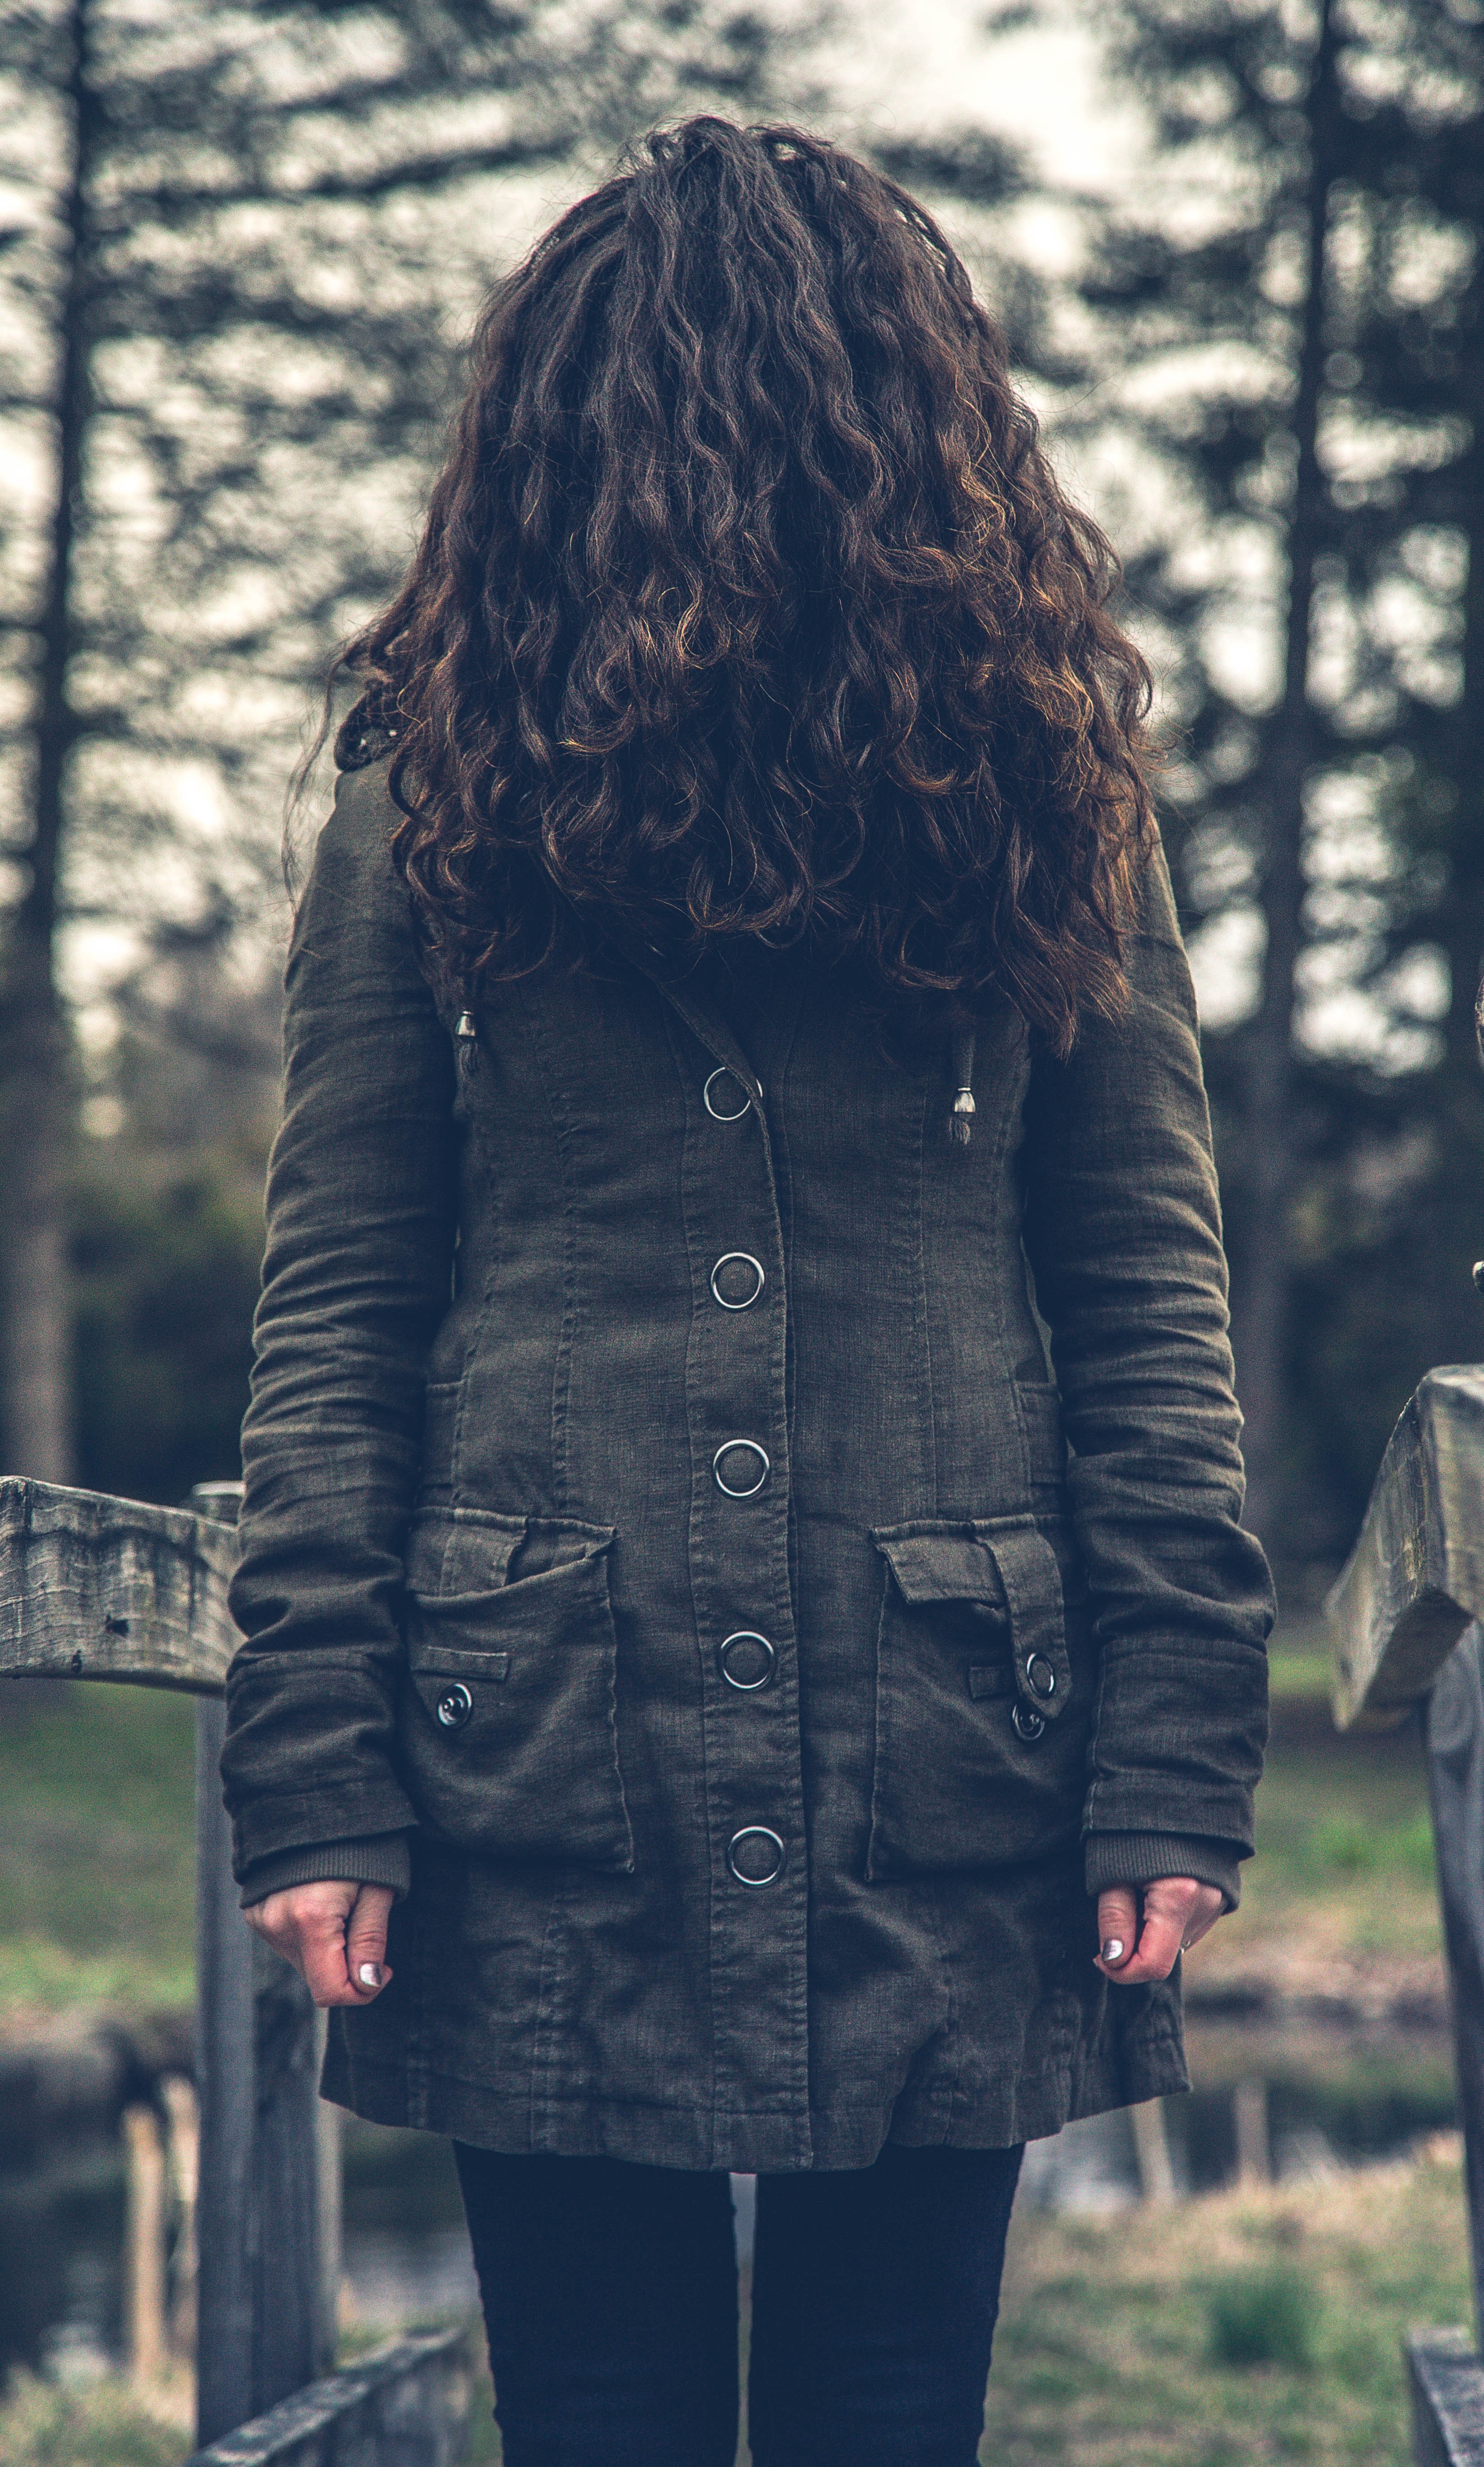
jacket, girl, standing, beauty, jeans, photography, coat, outerwear, winter, fur, denim, tree, long hair, trousers, pattern